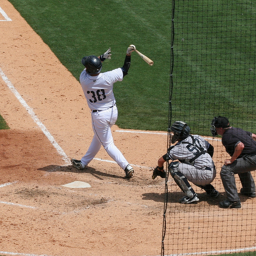
A baseball player swinging a bat on a field.
A baseball game with a batter at home plate swinging the bat and a catcher and umpire behind the plate.
a baseball player swinging a bat at home plate
A baseball player twisting his ankle on the field.
A baseball player swings to hit the baseball.